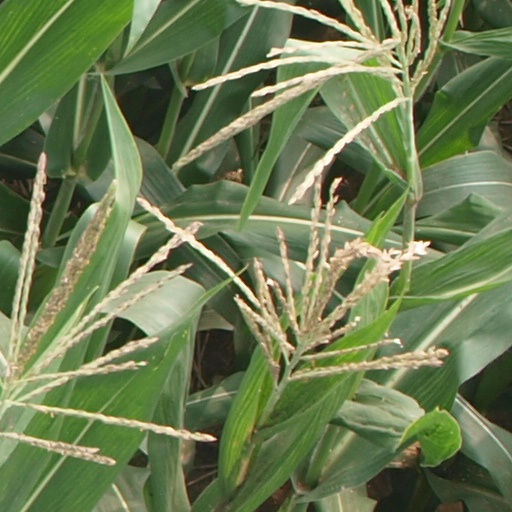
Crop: maize; corn